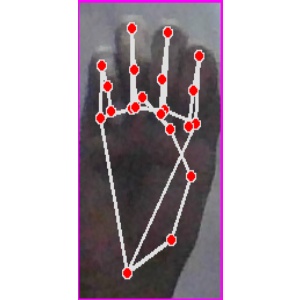
अक्षर: म